The Most Secret Memory of Men

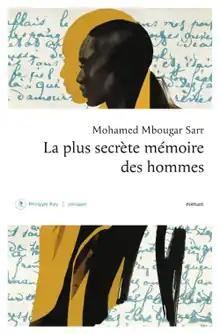
First edition cover

The Most Secret Memory of Men (French: "La plus secrète mémoire des hommes", 'The Most Secret Memory of Men') is a 2021 novel by Senegalese writer Mohamed Mbougar Sarr. It was co-published on 19 August 2021 by the French independent publisher Éditions Philippe Rey (Paris) with the Senegalese publishing house Éditions Jimsaan (Dakar).